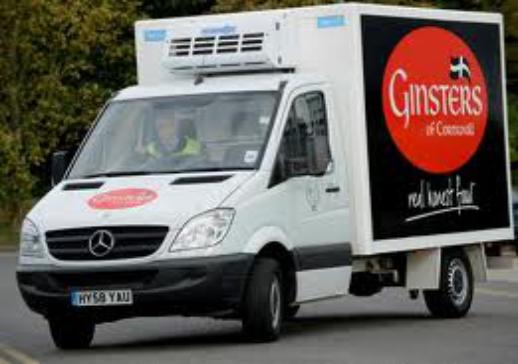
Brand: Ginsters
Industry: Food